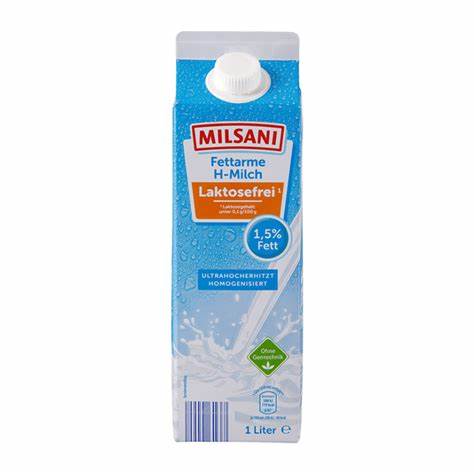
Label: cardboard